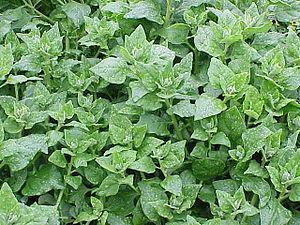
Tetragonia est un genre de plantes angiospermes, les tétragones, de la famille des Aizoaceae. Il comprend environ 50 espèces originaires des régions subtropicales et tempérées de l'hémisphère sud : Nouvelle-Zélande, Australie, Afrique du Sud et Amérique du Sud.